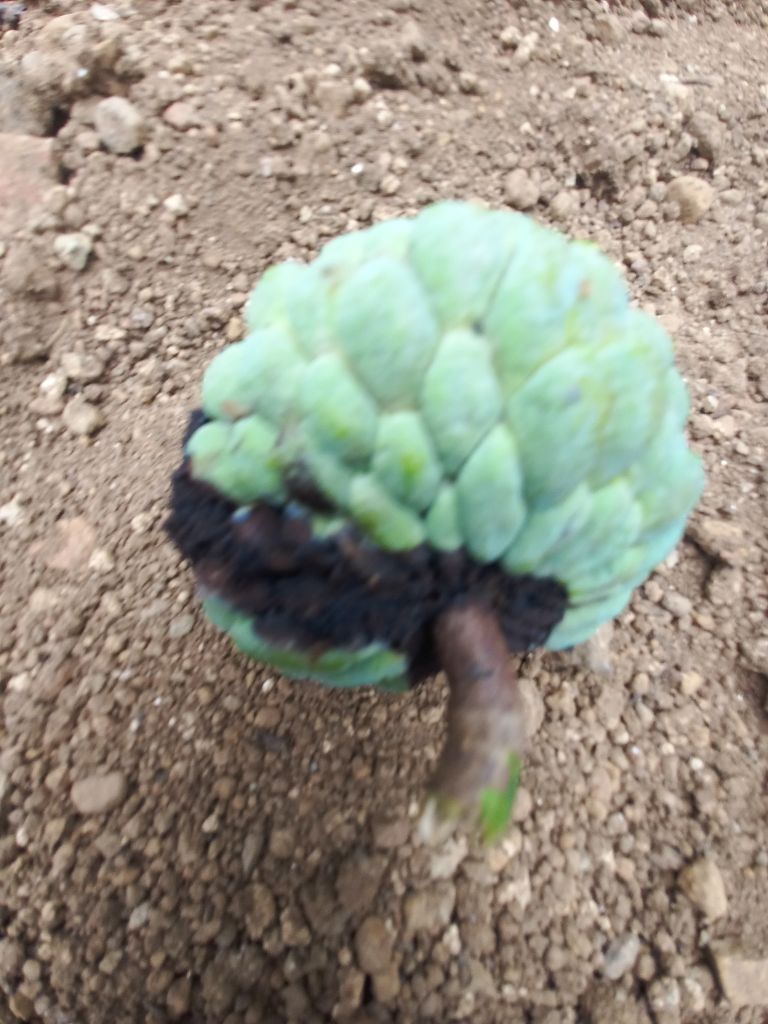
Disease label: Diplodia Rot